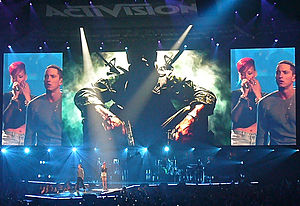
Love the Way You Lie / Live optrædender
Eminem og Rihanna optræder med "Love the Way You Lie" til E3 2010
A large screen with the silhouette of a man, seated with two pistols, is in the center. Surrounding it are screens showing Eminem, who is to the right of Rihanna. The latter is holding a microphone and has short red hair.
"""Love the Way You Lie"" er den anden single fra den amerikanske rapper Eminems syvende studiealbum Recovery. Sangerinden Skylar Grey blev inspireret til at skrive og indspille demoen med Alex da Kid, da hun følte, at hun var i et voldeligt romantisk forhold med musikindustrien. Eminem skrev versene og valgte den barbadianske sangerinde Rihanna til at synge omkvædet; deres tidligere erfaringer med voldelige parforhold havde indflydelse på samarbejdet. Indspilningerne foregik i Ferndal i Michigan og i Dublin i Irland. Med guitar, klaver og violin er sangen en midttempo hip hop ballade med et pop-refrain og beskriver to elskere, der afviser at gå fra hinanden på trods af at være i et voldeligt had-kærlighedsforhold.